Vehicle registration plates of Liechtenstein

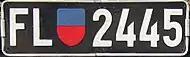
Liechtenstein license plate issued between 1920 and 1957

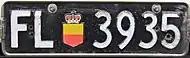
Liechtenstein license plate issued between 1957 and 1972

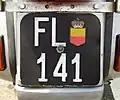
Motorcycle plate issued until 1972

Between 1852 and 1919 the Principality of Liechtenstein was closely linked to the Austro-Hungarian Monarchy by a customs treaty.